Paul Weston

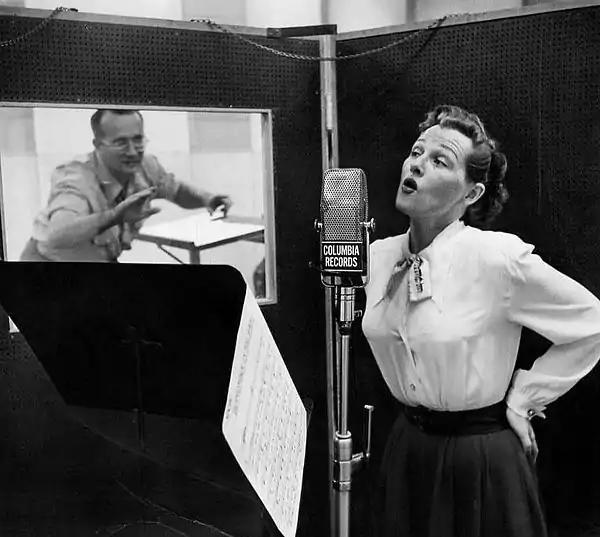
Weston and Stafford in the recording studio in 1952.

In 1957 Weston was named musical director for NBC-TV, a position he held for five years, a founding member and the first president of the National Academy of Recording Arts and Sciences, and half of a recording duo that the whole country was talking about. Paul and Jo did a skit at their parties where he would play the role of a simply horrible lounge pianist and she would vocalize in off-key melodies to the tunes he tried to play.